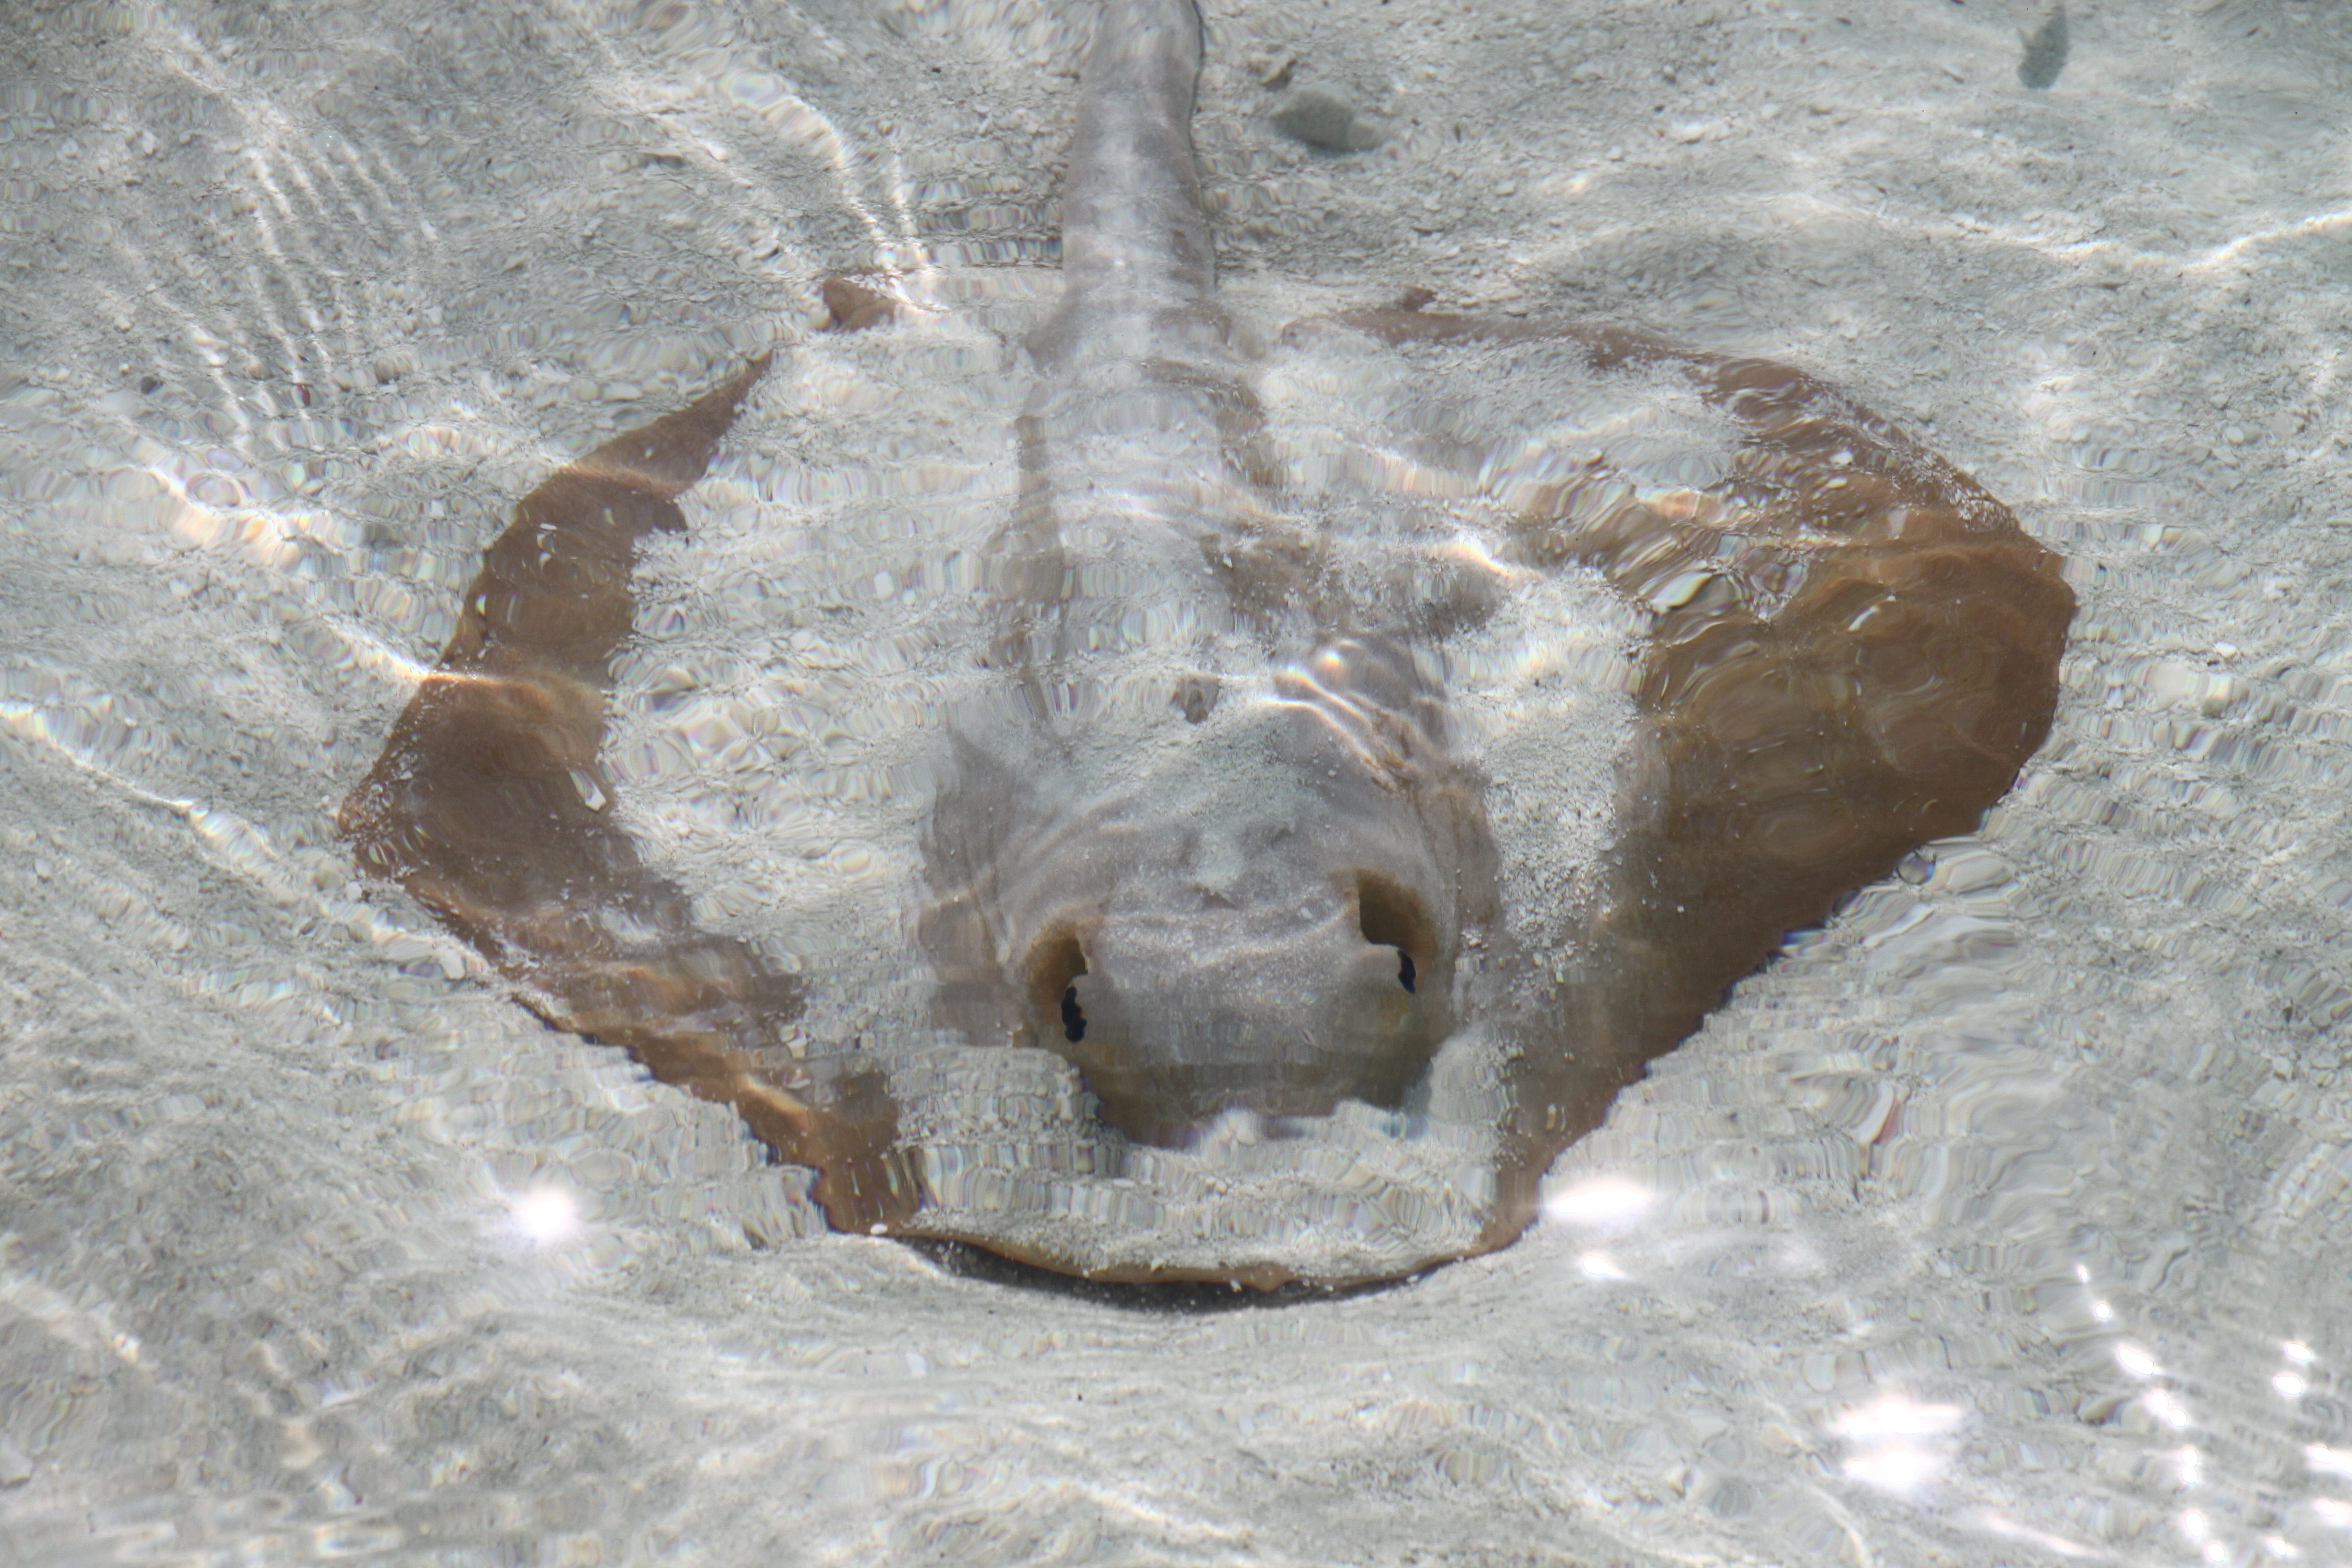
beach, sea, water, sand, rock, fauna, geology, snout, rays, maldives, organism, sting rays